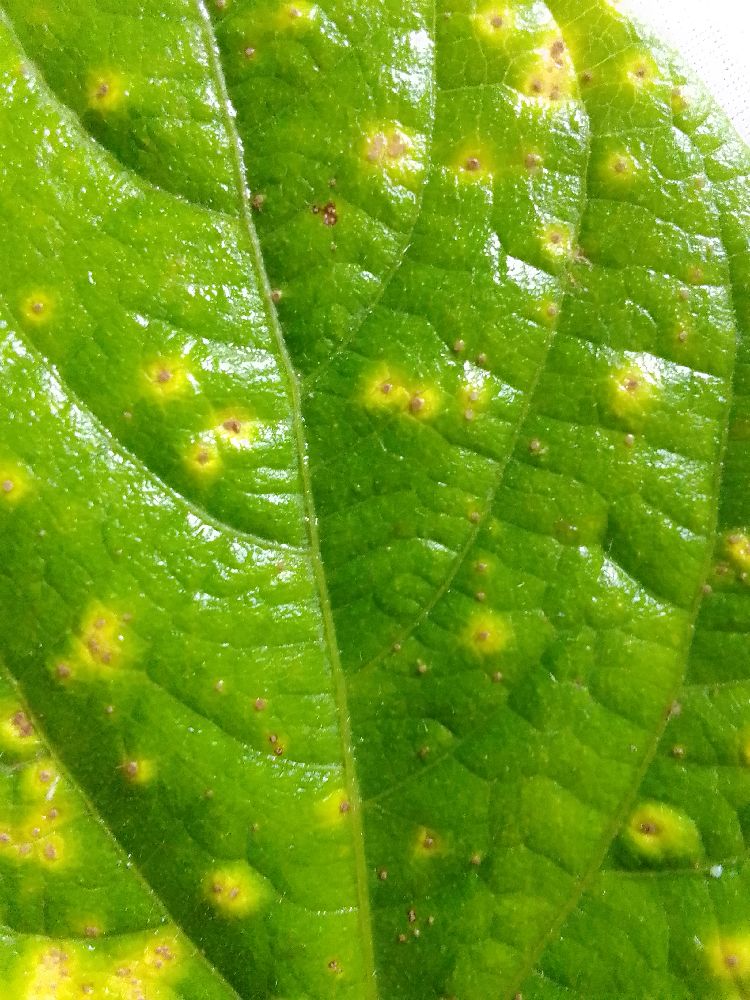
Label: rust